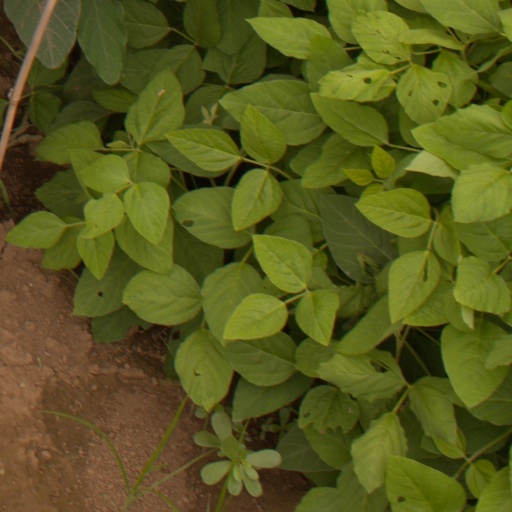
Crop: soybean